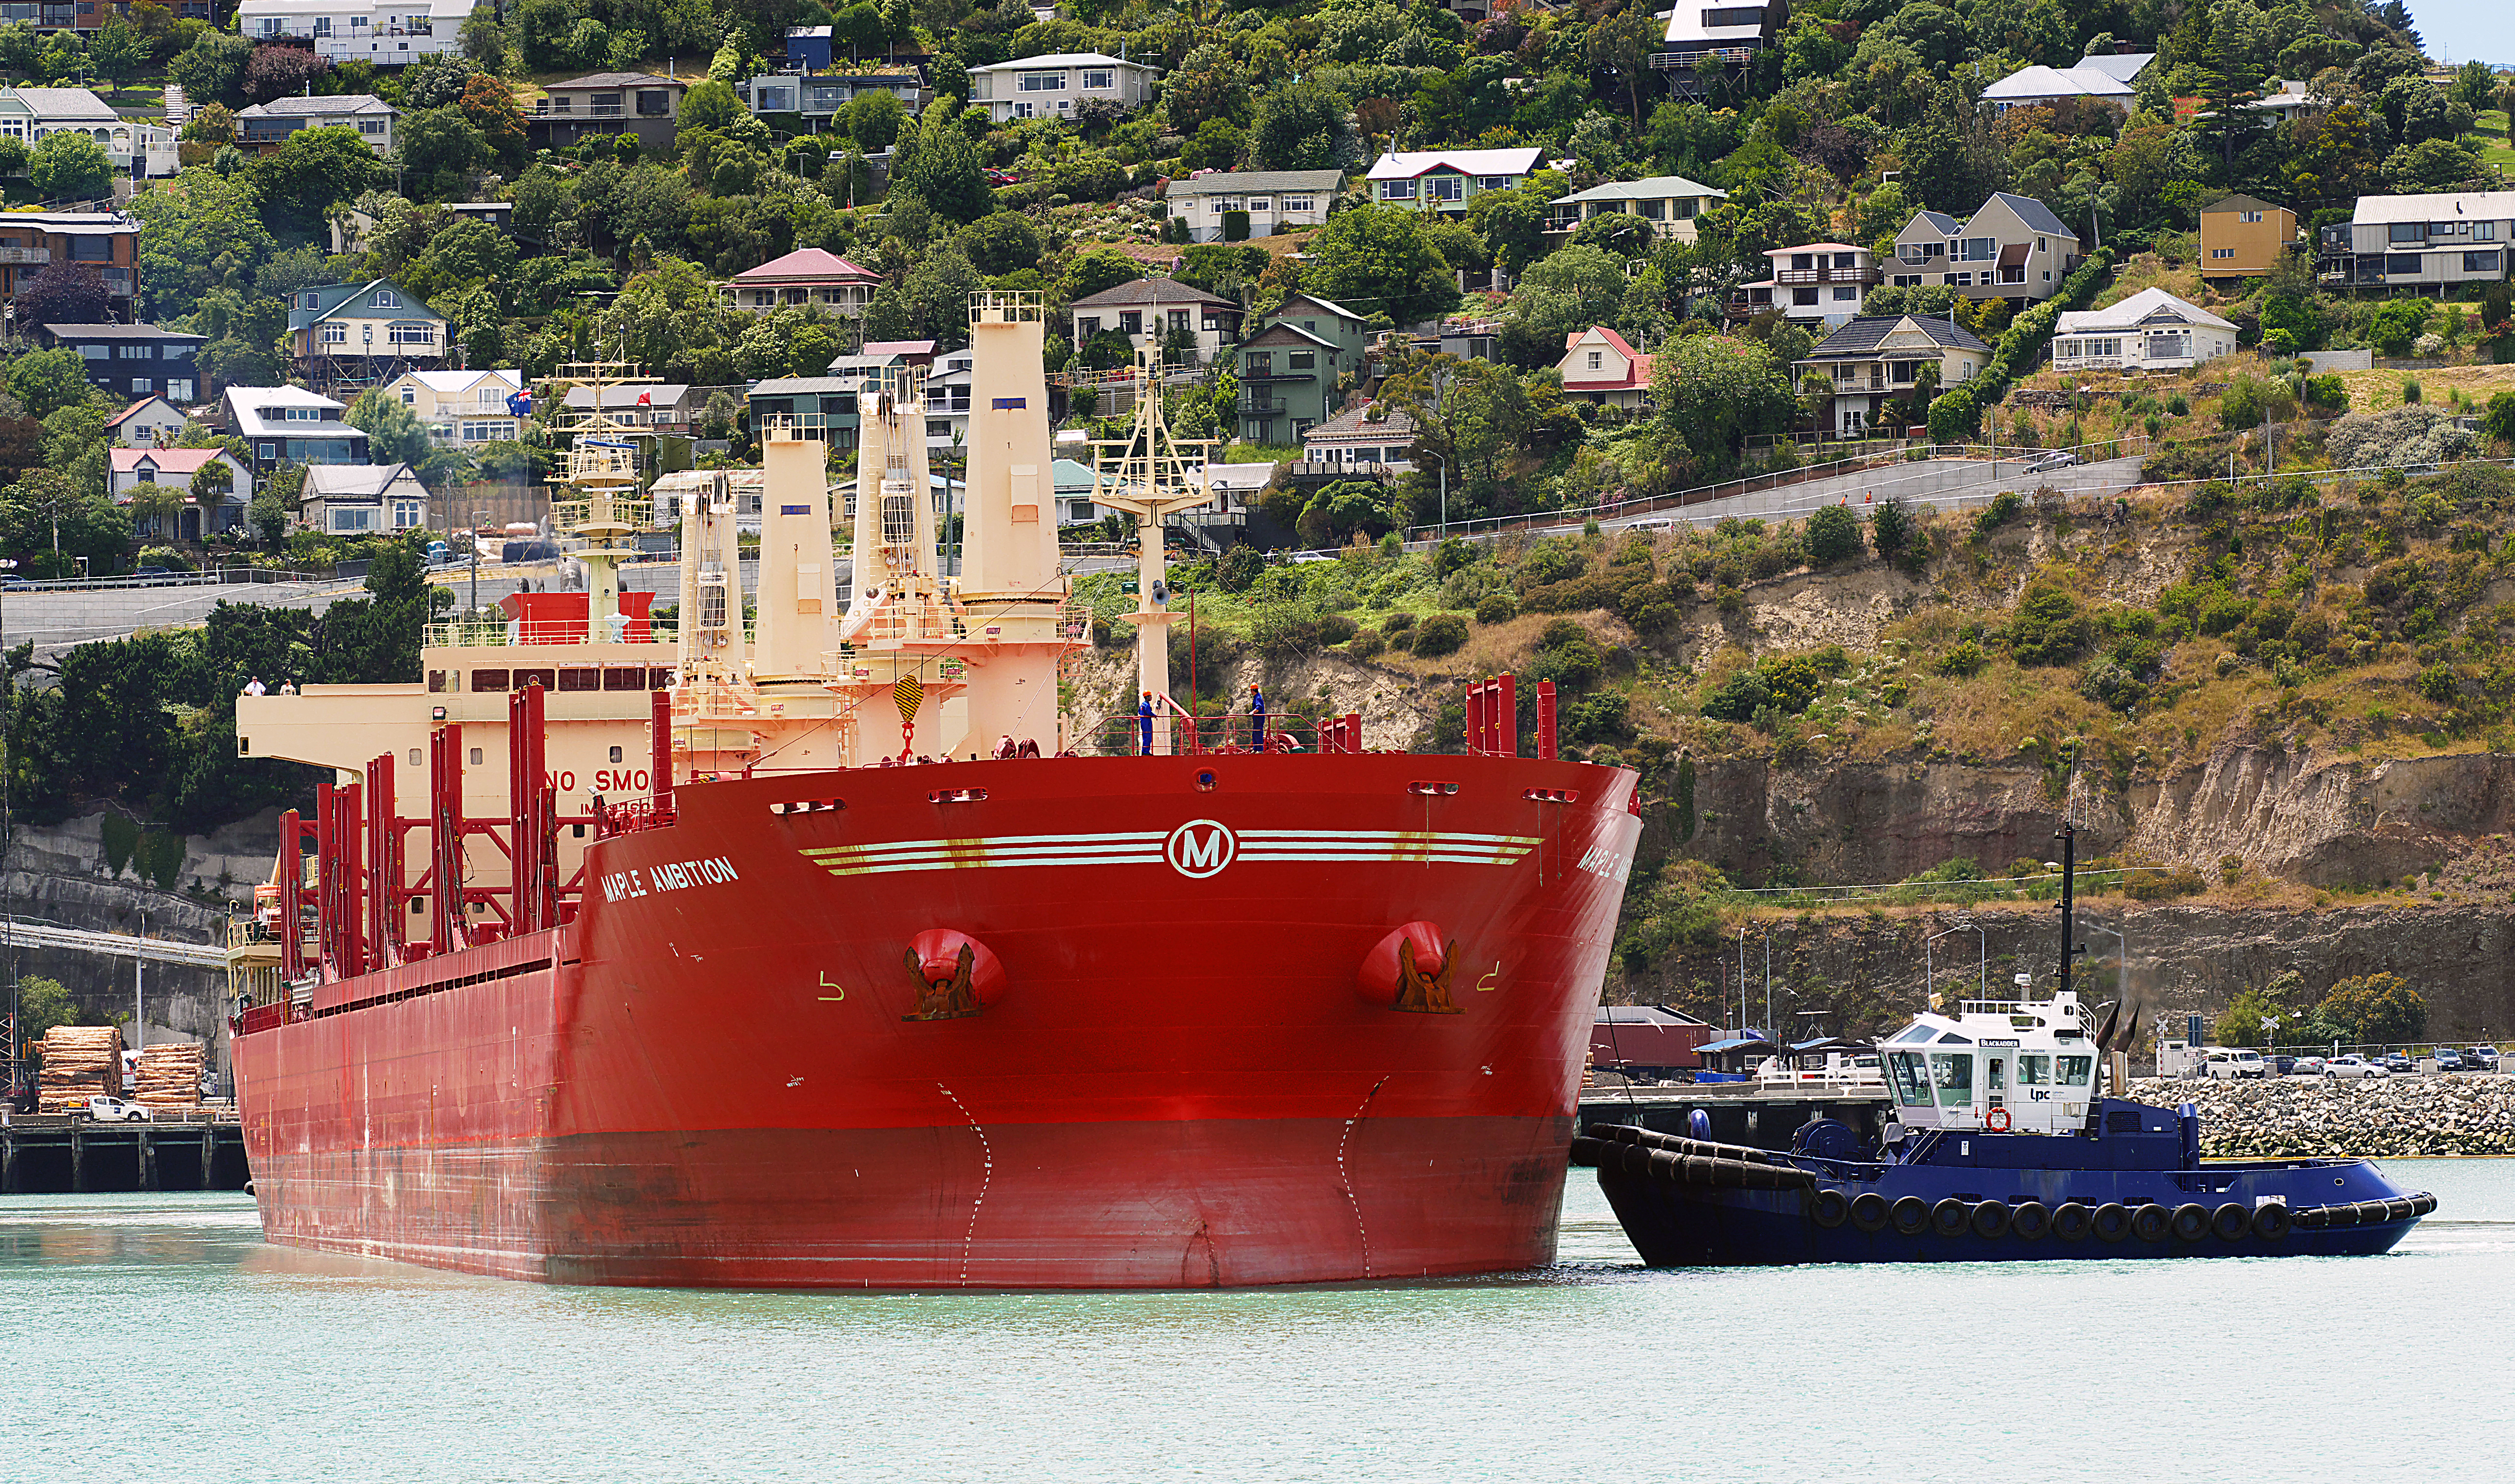
sea, boat, ship, transport, vehicle, harbor, cargo ship, waterway, boats, ships, channel, vessels, lumixfz1000, tugboats, lyttleton, tugboat, watercraft, tug, container ship, freight transport, tank ship, bulk carrier